Elena Barozzi

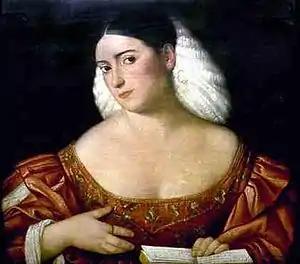
Portrait of Elena Barozzi, unknown artist

Elena's reputation for her elegance is praised by the poets and painters of her century. Titian and Giorgio Vasari portrayed it.